Overbrook School for the Blind

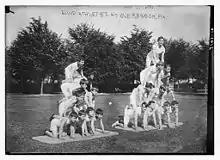
The school in 1911

The Overbrook School for the Blind (OBS) in Philadelphia, Pennsylvania, was established in 1832. Its present site, in the city's Overbrook neighborhood, was acquired in 1890. Along with the Pennsylvania School for the Deaf, the Western Pennsylvania School for Blind Children and the Western Pennsylvania School for the Deaf, it is one of four state-approved charter schools for blind and deaf children in Pennsylvania.